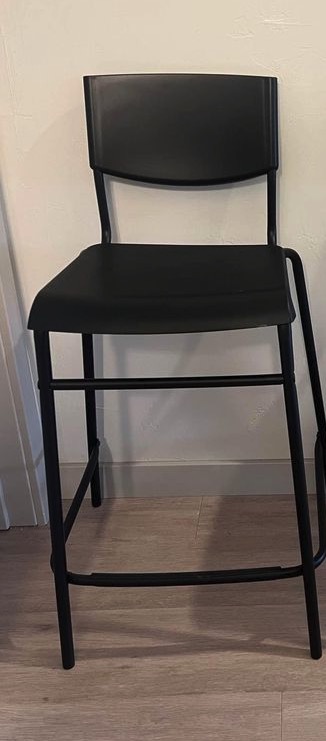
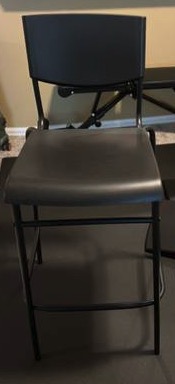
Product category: stool
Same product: yes